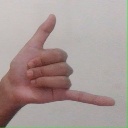
अक्षर: द